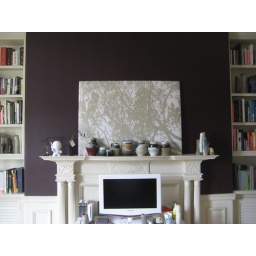
Installing the wall of pots over the mantle.